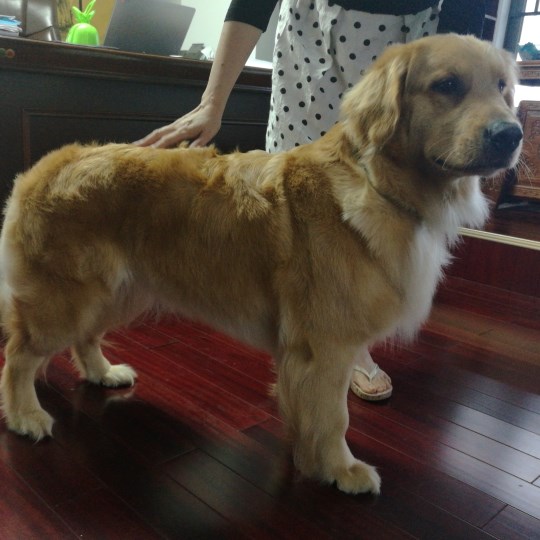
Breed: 5355-n000126-golden_retriever